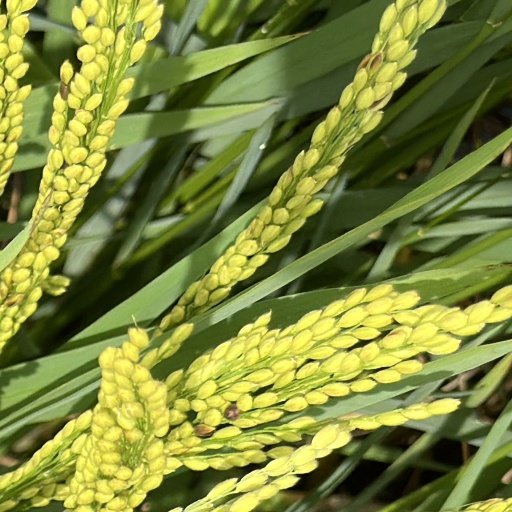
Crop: rice